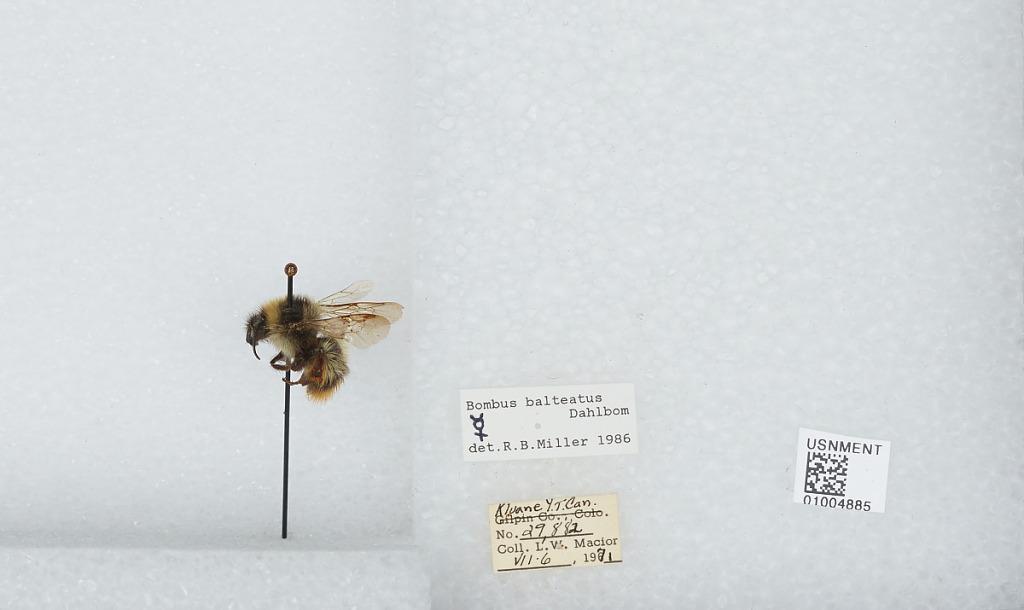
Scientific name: Bombus (Alpinobombus) balteatus Dahlbom
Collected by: L. Macior
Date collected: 1971-7-6
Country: Canada
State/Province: Yukon Territory
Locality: Kluane
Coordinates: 60.75, -139.5
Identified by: Miller, R. B.